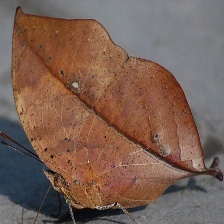
Species: ORANGE OAKLEAF